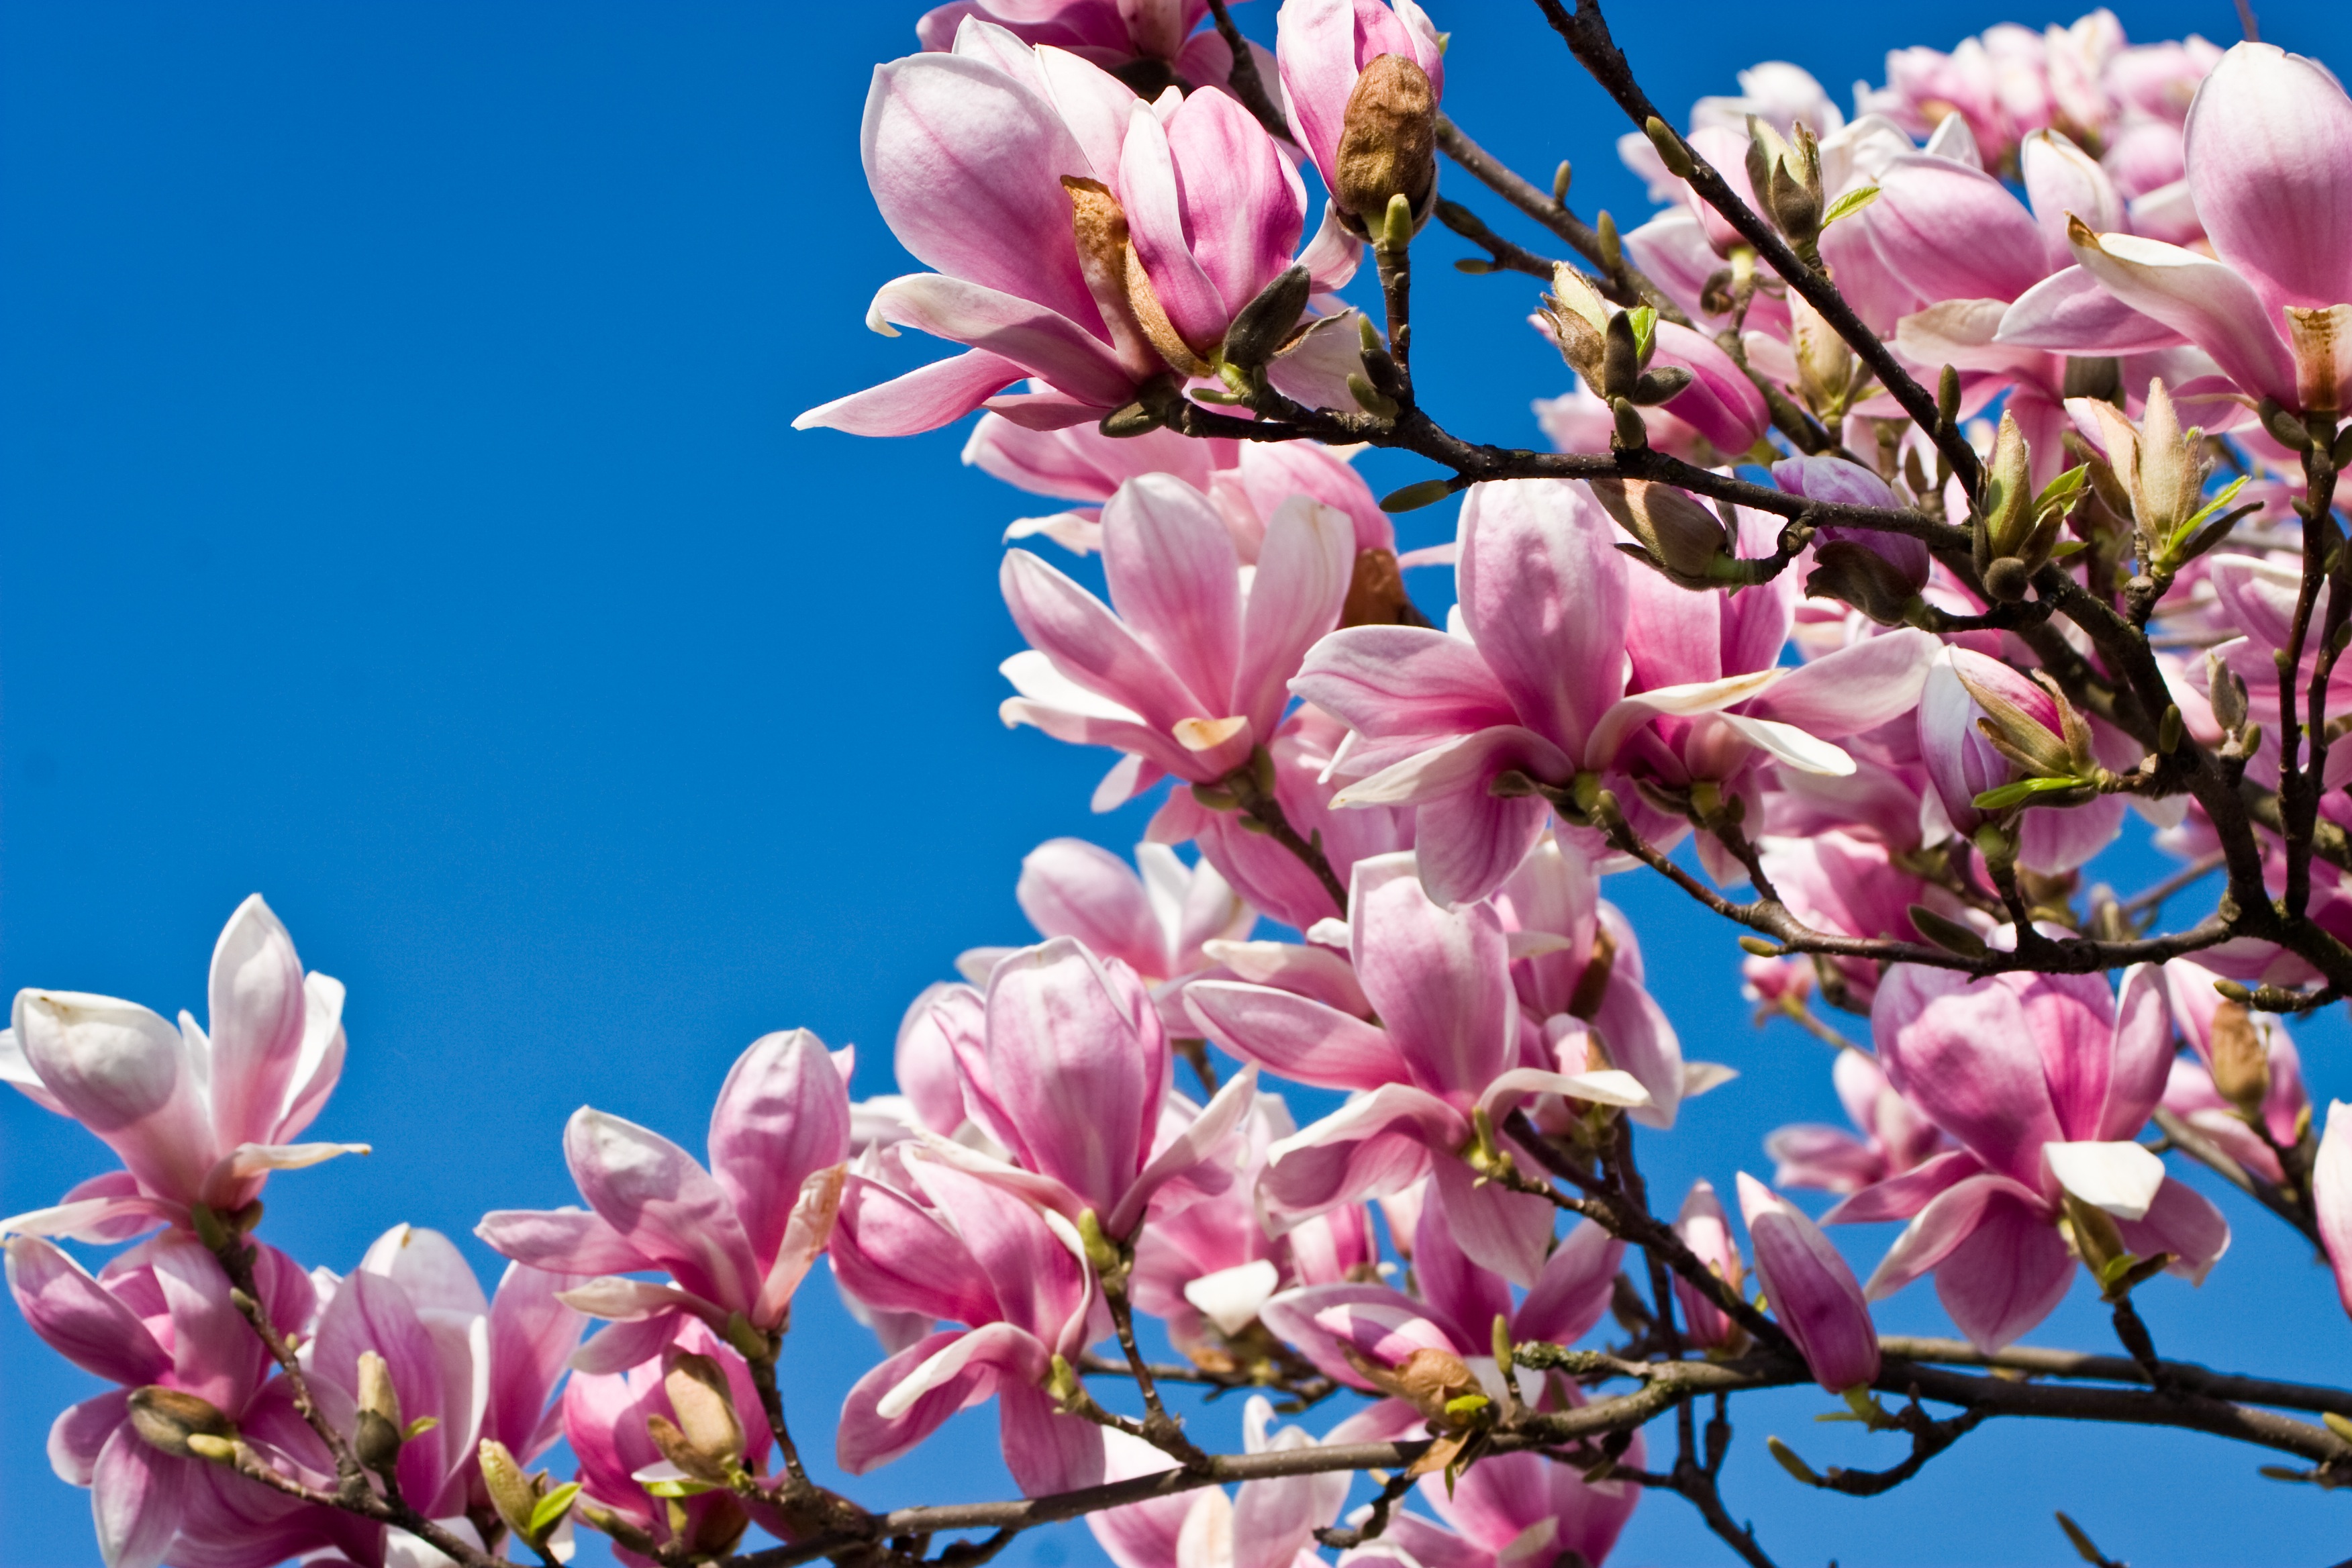
tree, nature, branch, blossom, plant, flower, purple, petal, bloom, spring, botany, flora, shrub, magnolia, bud, flowering plant, magnoliengewaechs, tulip tree, land plant, magnolia family